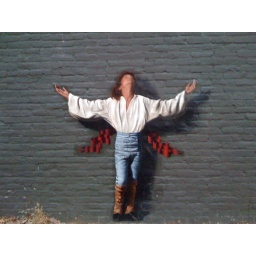
This is a fantastic street art found on a side of a building in downtown Frederick MD